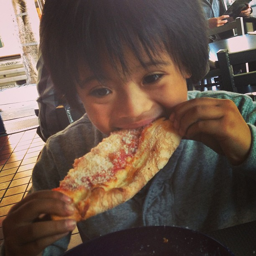
a little boy that is eating a pizza
A kid that is sitting down and eating a slice of pizza.
A young child eating a slice of pizza.
A little boy that has a slice of pizza.
A  boy eating a piece of pizza close to the camera.